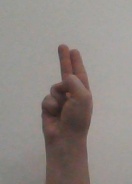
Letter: taa